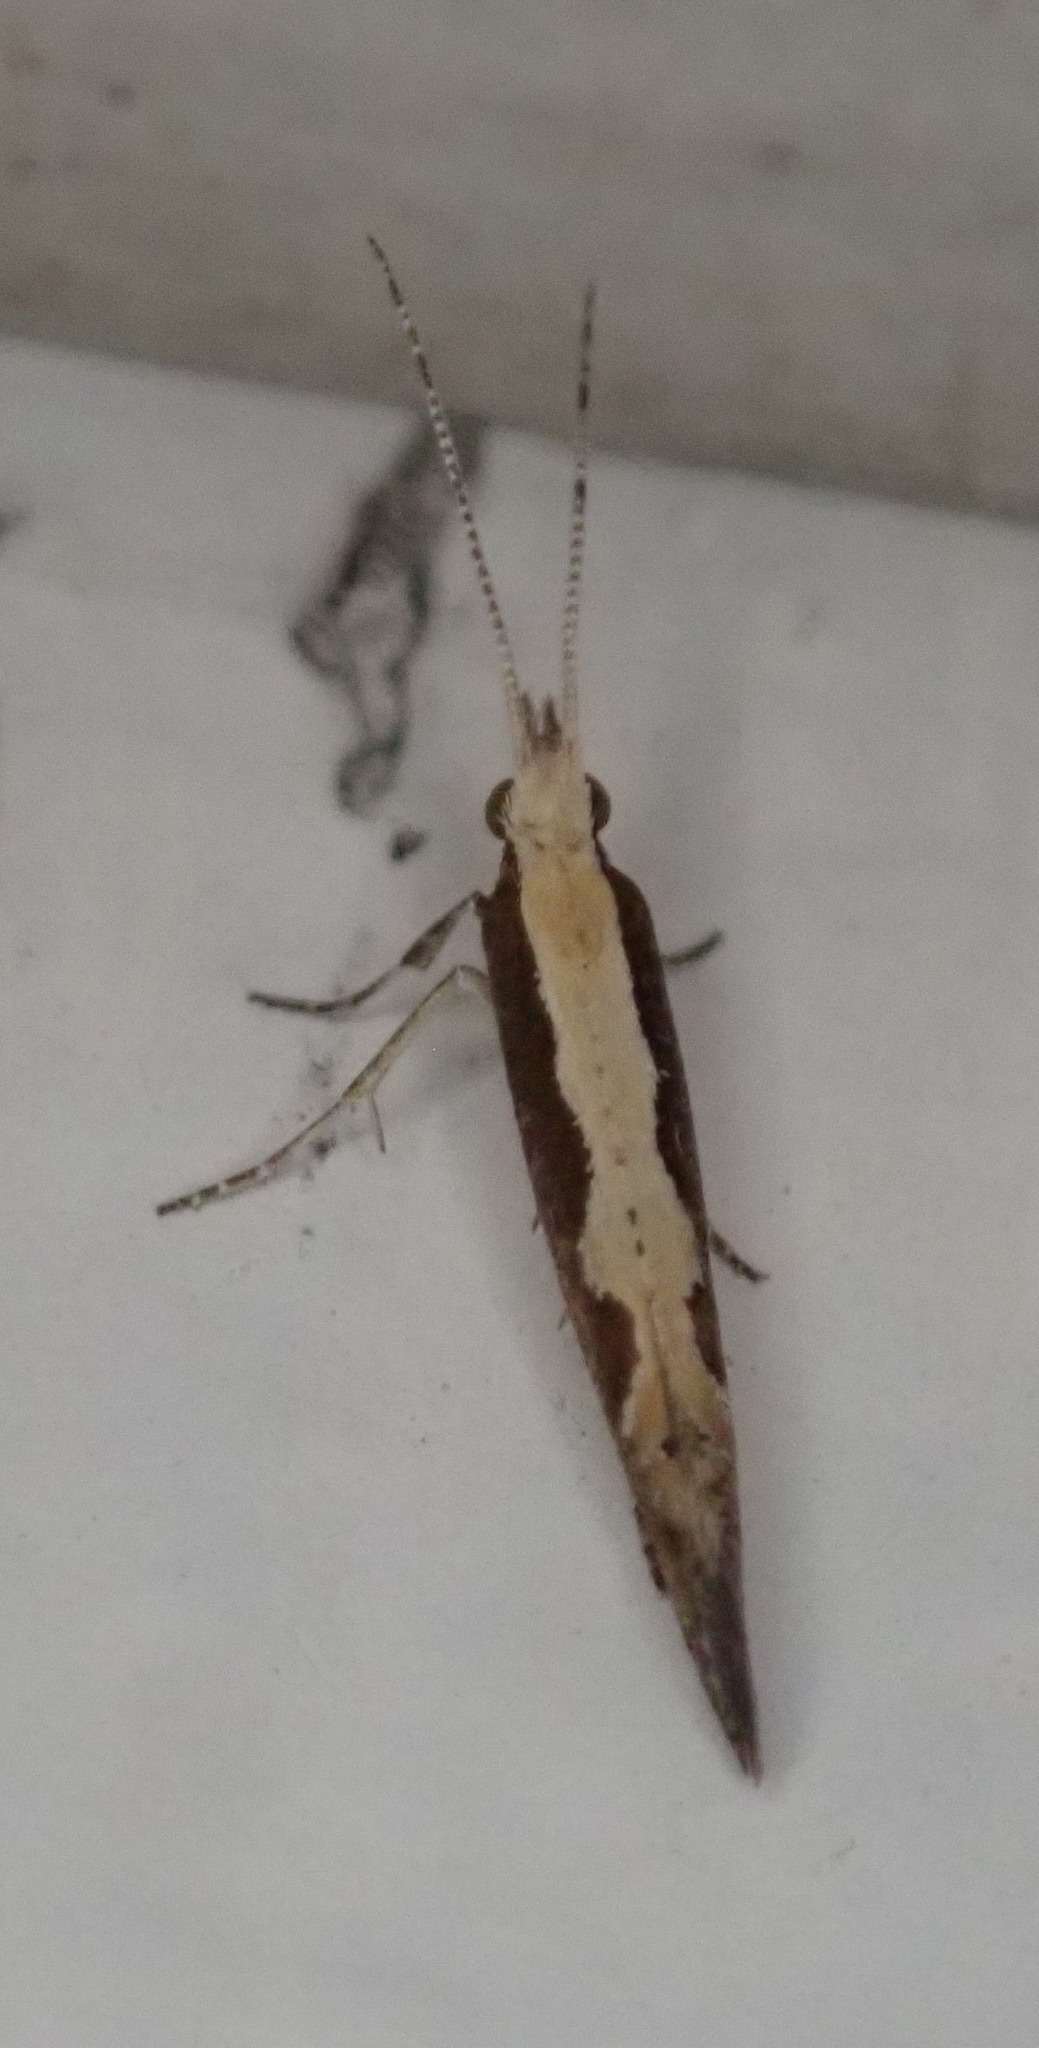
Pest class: diamondback_moth